Jim Thurman

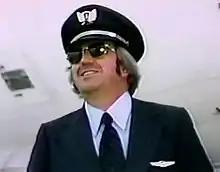
Jim Thurman as the pilot on "Sesame Street Goes to Hawaii" in 1978.

James Frederick Thurman (March 13, 1935 – April 14, 2007) was an American actor, voice actor, writer, director, cartoonist, and producer. He is best known for the writings of TV gags for the likes of Bob Hope, Bob Newhart, Carol Burnett, Bill Cosby, and Dean Martin.